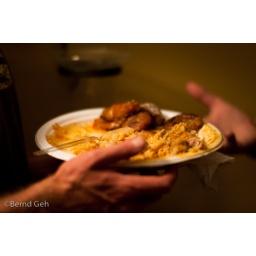
Maffe - a wonderful traditional dish from Guinea. Served on a less traditional paper plate in San Diego.